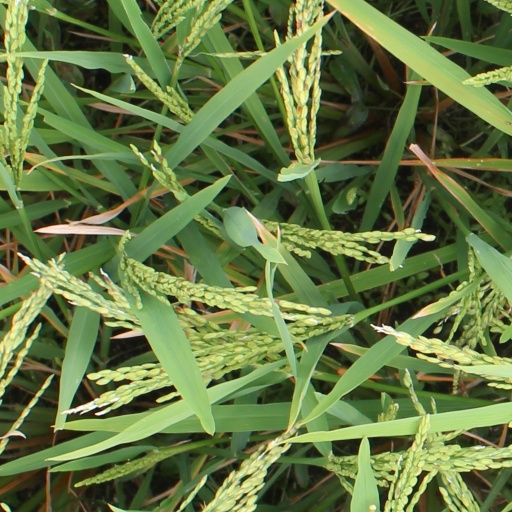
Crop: rice